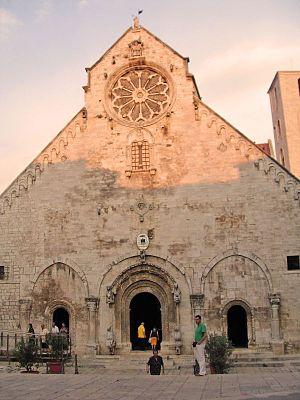
La cathédrale de Ruvo di Puglia est une église catholique romaine de Ruvo di Puglia, en Italie. Il s'agit d'une cocathédrale du diocèse de Molfetta-Ruvo-Giovinazzo-Terlizzi.
La liste suivante recense les cathédrales en Italie.